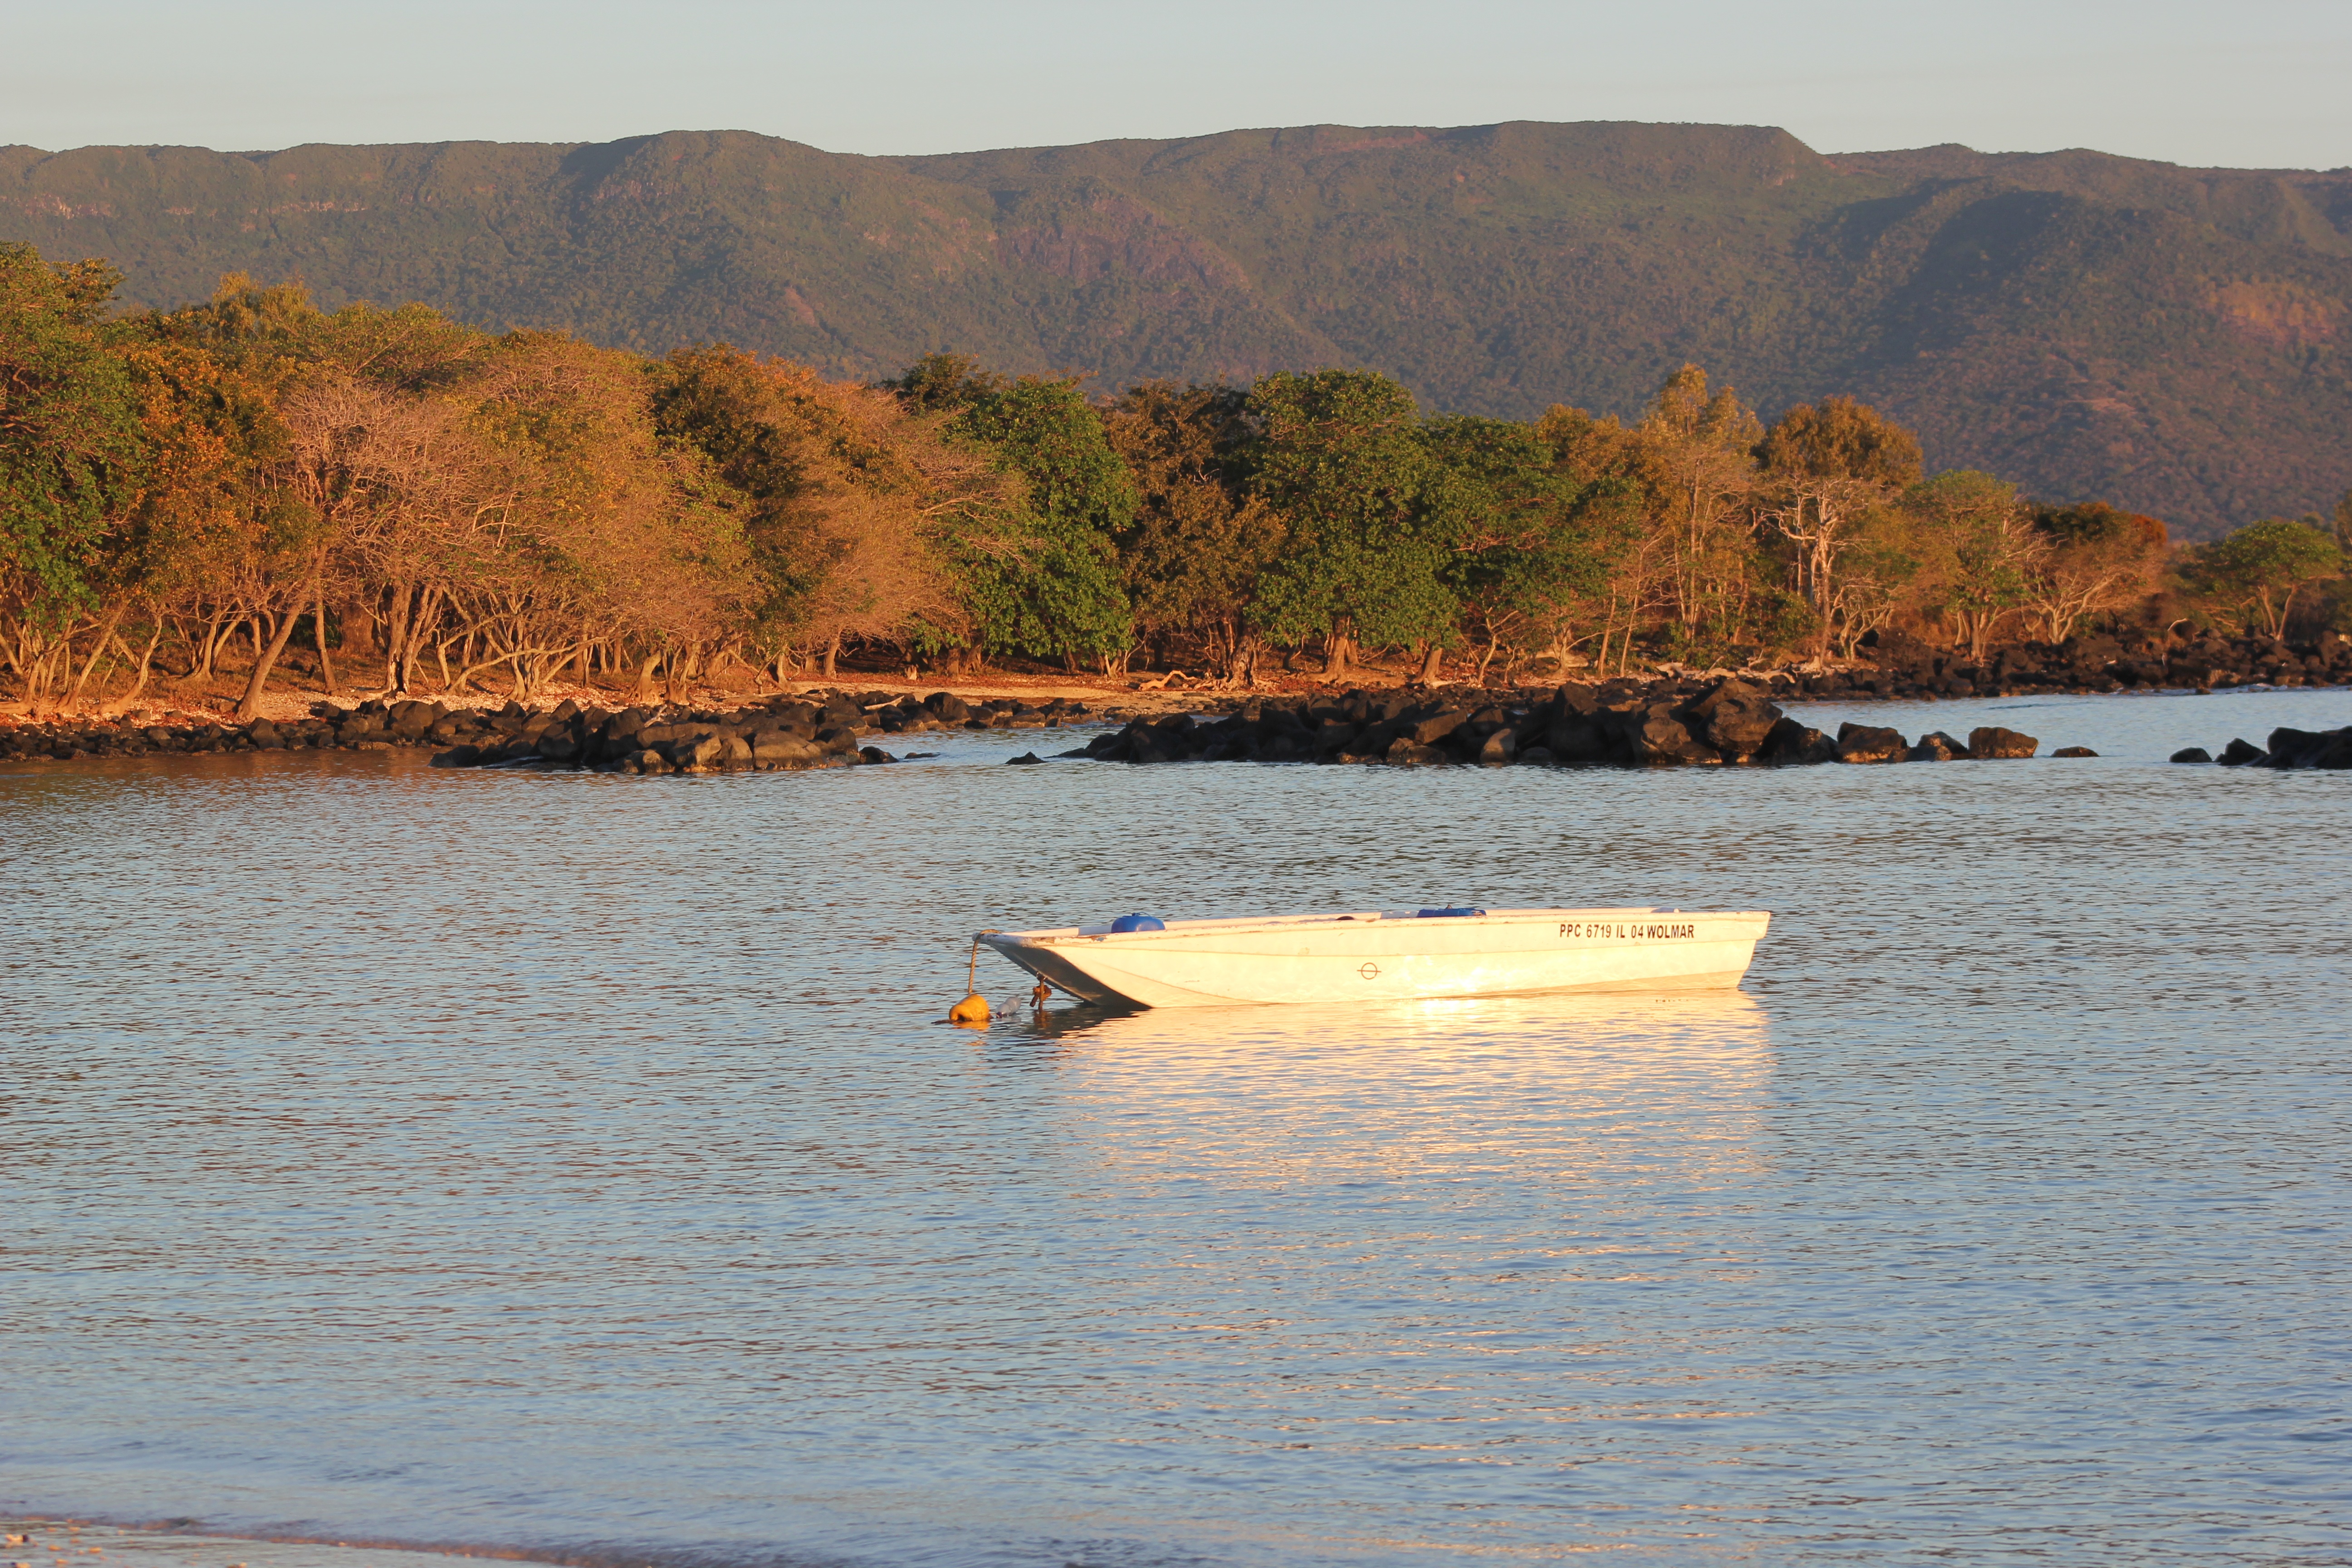
boat, vehicle, lake, river, shore, boating, watercraft rowing, loch, sea, reservoir, watercraft, bay, canoe, paddle